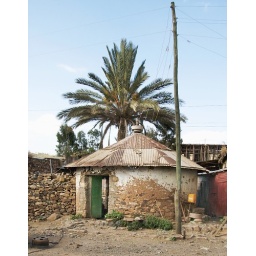
I was intrigued by the circular stone building with the sheet metal roof.